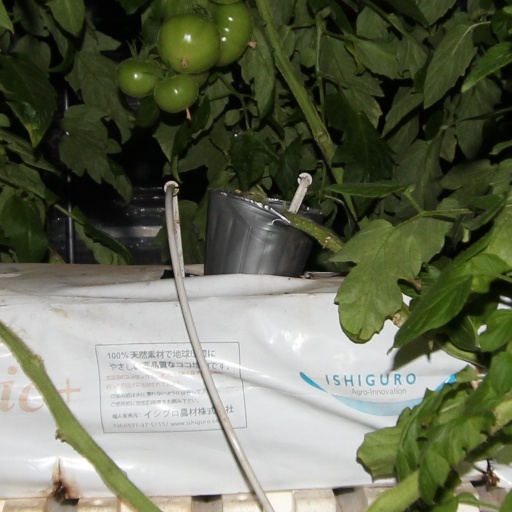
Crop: tomato